Đurđe S. Ninković

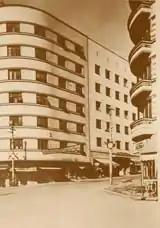
Hotel Astoria 1938 (on right), view from the Milovana Milovanovića Street

Through the 1930s hotelier Ninković was very much involved in all aspects of the hotel industry in Belgrade. Being a governor of the newly established hospitality and hotel studies high school and, on the recommendation of the Chamber of Commerce and Trades in Belgrade, he was appointed by the Ministry of Justice to serve as an "honorary judge" ("počasni sudija") of the Trade Court (Trgovacki sud) in Belgrade.